Splitz

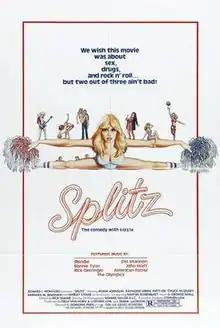

Splitz is a 1982 film starring Robin Johnson, Shirley Stoler and Forbes Riley. The film is about an all-girl rock band that joins up with an underdog sorority to help them win a series of athletic competitions.